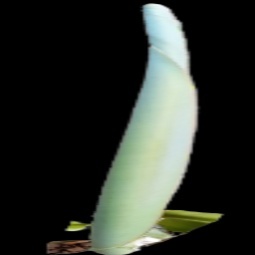
Label: Boron